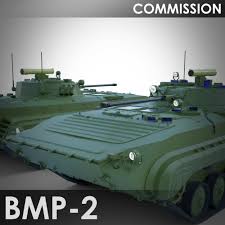
Label: BMP-2